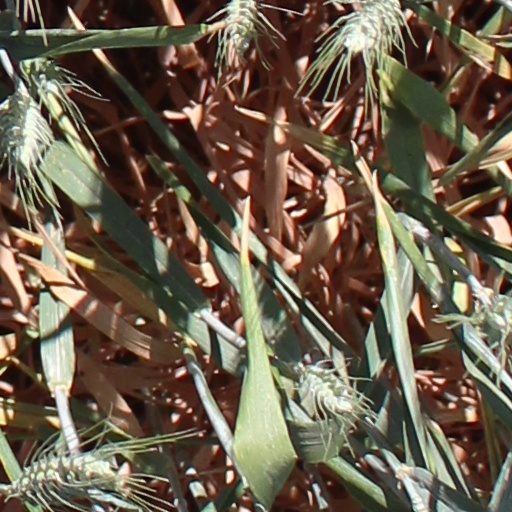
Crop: wheat